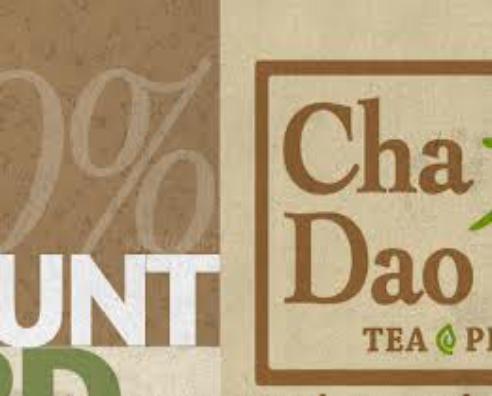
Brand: Cha Dao
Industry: Food